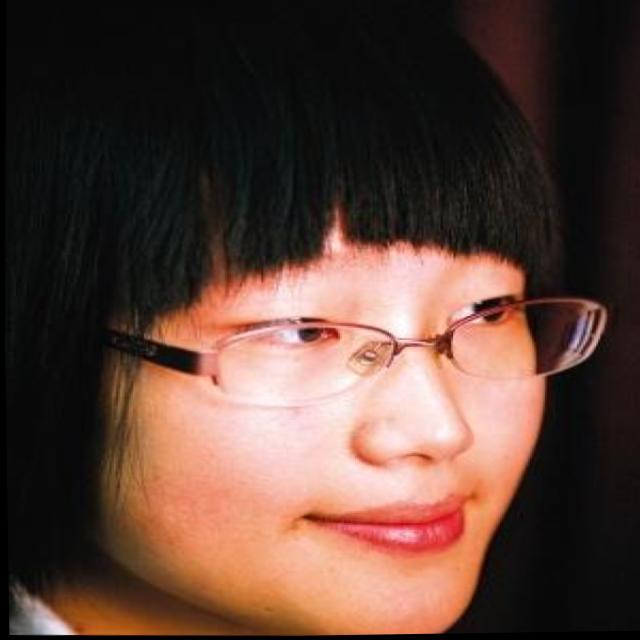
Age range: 13-20